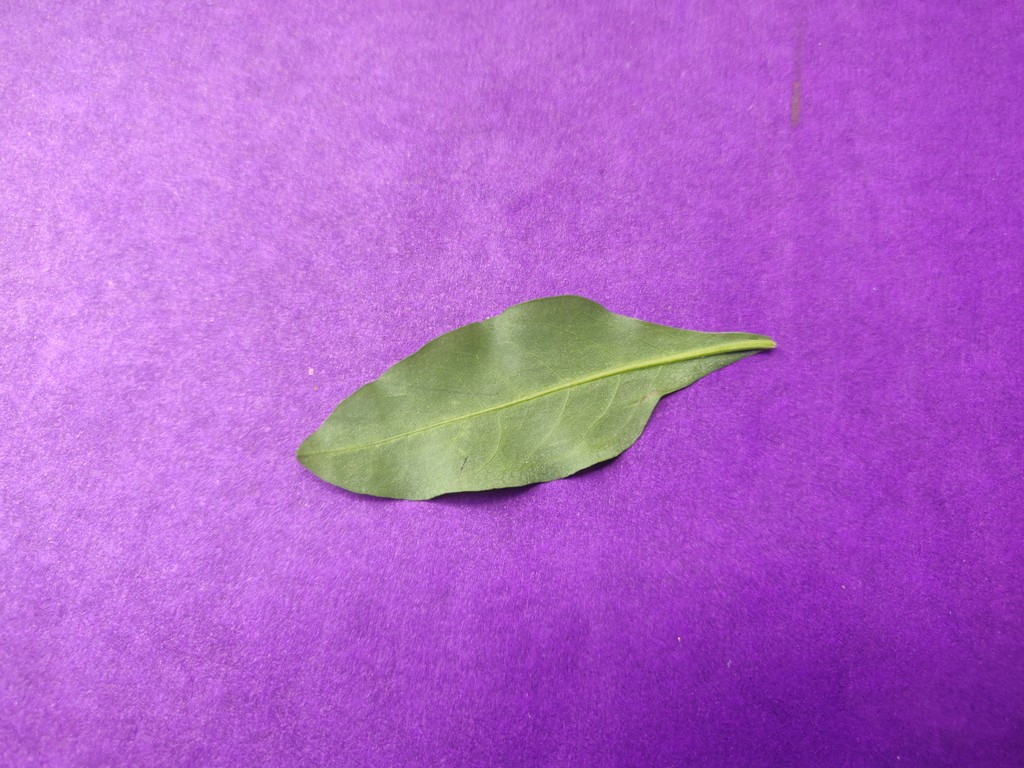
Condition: Healthy
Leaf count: single
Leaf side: back